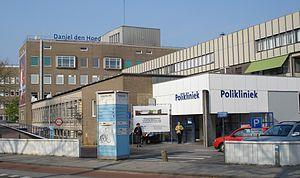
Le centre médical Érasme ou le centre hospitalier Érasme est un centre hospitalier universitaire dans le centre de Rotterdam aux Pays-Bas, à proximité du parc des Musées. Lié à l'université Érasme de Rotterdam, l'hôpital est entre autres spécialisé en psychiatrie, neurologie, neurochirurgie, cardiologie et chirurgie cardiothoracique.